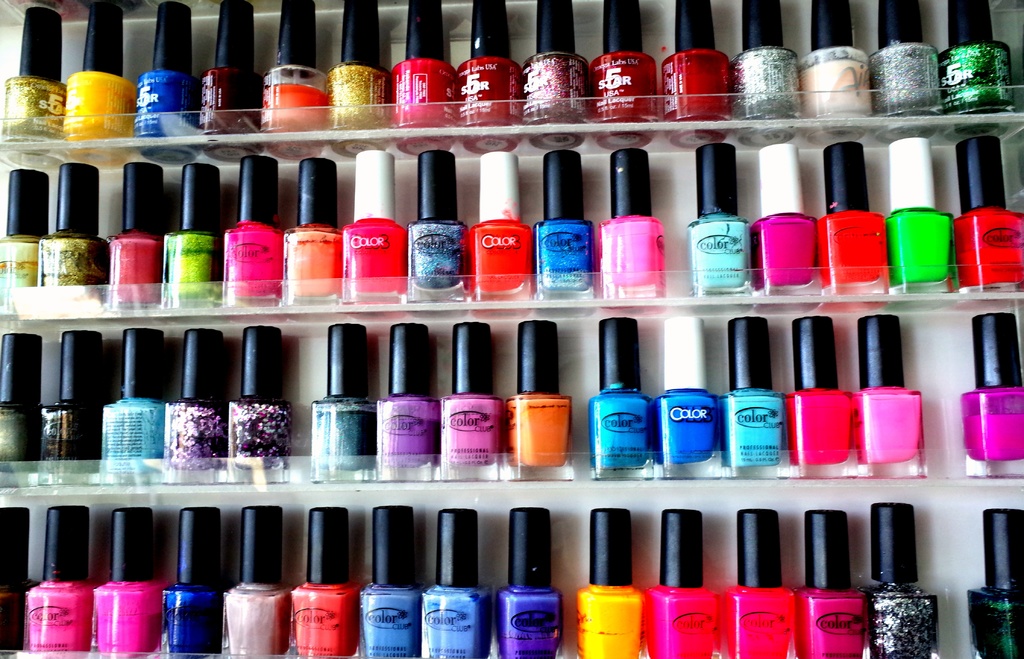
Label: others